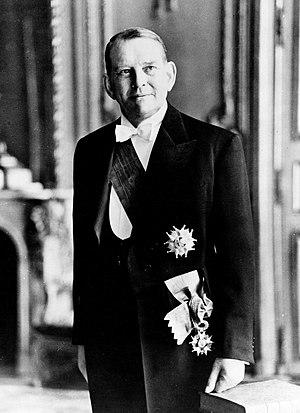
Portrait officiel de René Coty, président de la République française.
René Coty, né le 20 mars 1882 au Havre et mort le 22 novembre 1962 dans la même ville, est un homme d'État français. Il est président de la République du 16 janvier 1954 au 8 janvier 1959.
Le président de la République française est le chef de l'État en France, exerçant les plus hautes fonctions du pouvoir exécutif de la République.
Cet article dresse la liste des chefs du gouvernement français depuis 1598.